Robert Kubica

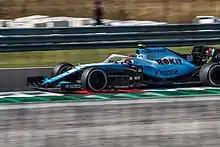
Kubica at the 2019 Hungarian Grand Prix

Kubica's first retirement since his return to the sport came in Russia, when Williams decided to retire his car to conserve parts after teammate Russell's race ended due to a wheel nut issue. Williams were criticised for the decision, particularly by Kubica's personal sponsors PKN Orlen. At the following race in Japan, Kubica criticised the team's decision to remove an upgraded front wing from his car for the race, after he had trialled it during practice sessions.